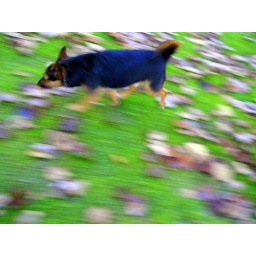
the grass is so green here in winter.